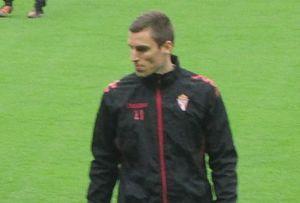
Ognjen Vranješ, né le 24 octobre 1989 à Banja Luka, est un footballeur international bosnien. Pouvant évoluer au poste de défenseur central ou d'arrière droit, il joue actuellement pour le RSC Anderlecht.